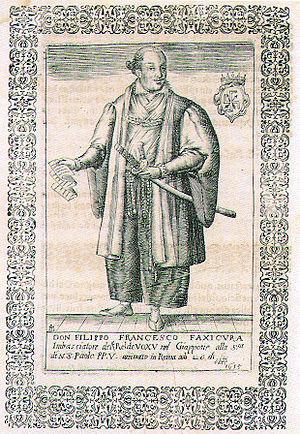
Hasekura Tsunenaga, également appelé Don Felipe Francisco Hasekura après sa conversion au christianisme, est né en 1571 et meurt en 1622. Samouraï japonais, vassal du daimyō de Sendai, Date Masamune, il dirigea une ambassade vers la Nouvelle-Espagne puis l'Europe entre 1613 et 1620. Il fut le tout premier officiel japonais envoyé aux Amériques, et lorsqu'il se rendit en France, permit le premier contact direct connu entre Français et Japonais à Saint-Tropez.